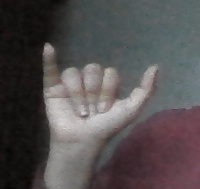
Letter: ya